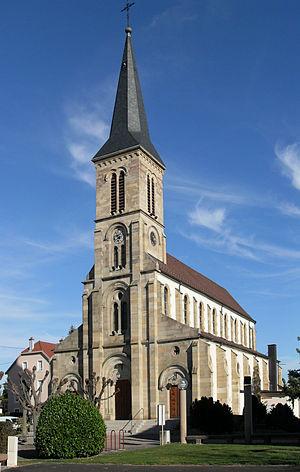
L'église Saint-Adelphe à Kingersheim
Kingersheim est une commune française située dans le département du Haut-Rhin, en région Grand Est. D'un village minuscule il y a quelques siècles, Kingersheim est actuellement la huitième commune du Haut-Rhin, dans la banlieue de Mulhouse. Le tissu urbain est essentiellement résidentiel mais comporte également une zone commerciale importante qui se poursuit vers Wittenheim. La commune est membre de Mulhouse Alsace Agglomération. Ses habitants sont appelés les Kingersheimois et Kingersheimoises.